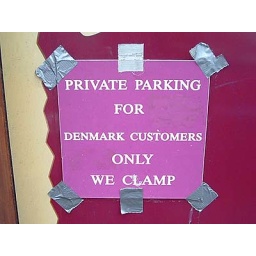
Warning sign on the wall of The Denmark (a gentlemen's sauna), next door to Tesco Express in Denmark Villas, Hove.